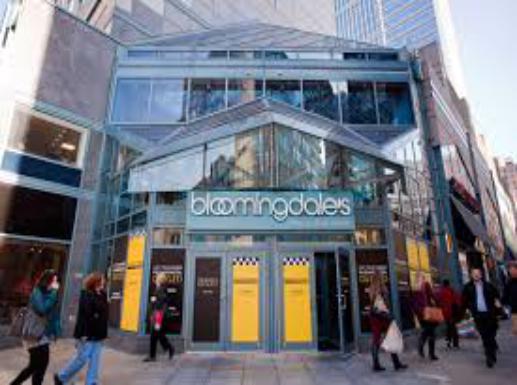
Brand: Bloomingdale's
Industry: Clothes